Johann Hari

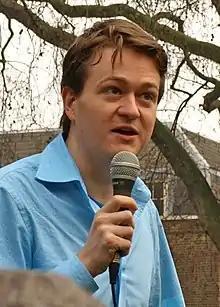
Hari in 2011

Johann Eduard Hari (born 21 January 1979) is a British writer and journalist. Until 2011, Hari wrote for "The Independent", among other outlets, before resigning after admitting to plagiarism and fabrications dating from 2001 to 2011. Since then he has written books on technology, addiction, and medical policy, including 2022's "Stolen Focus", about technology and modern lifestyles' impact on attention spans and mental health, and 2015's "Chasing the Scream", about addiction and the war on drugs.